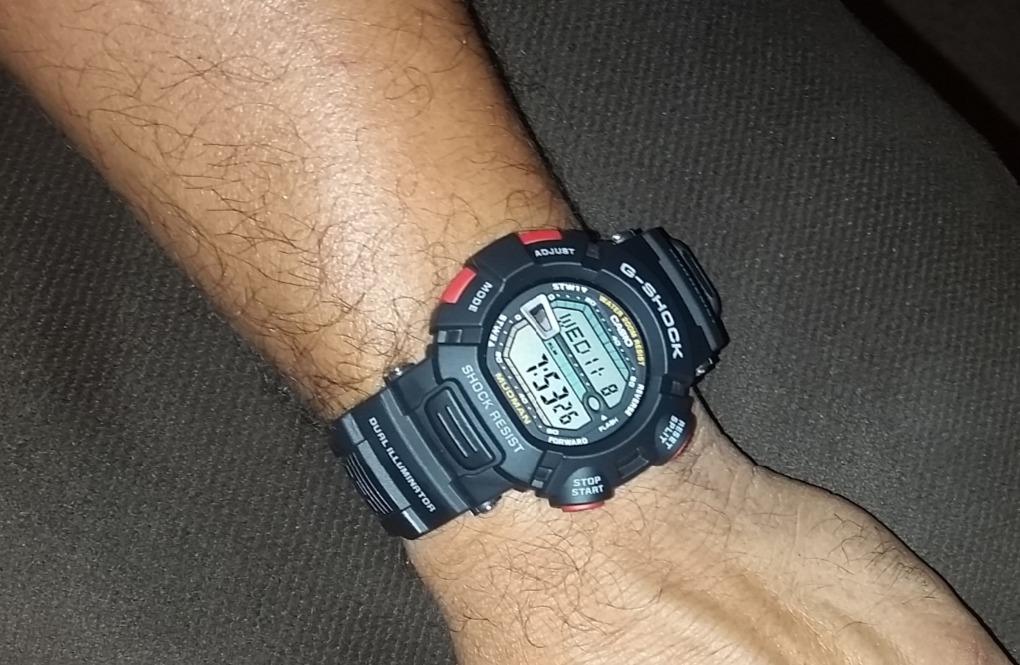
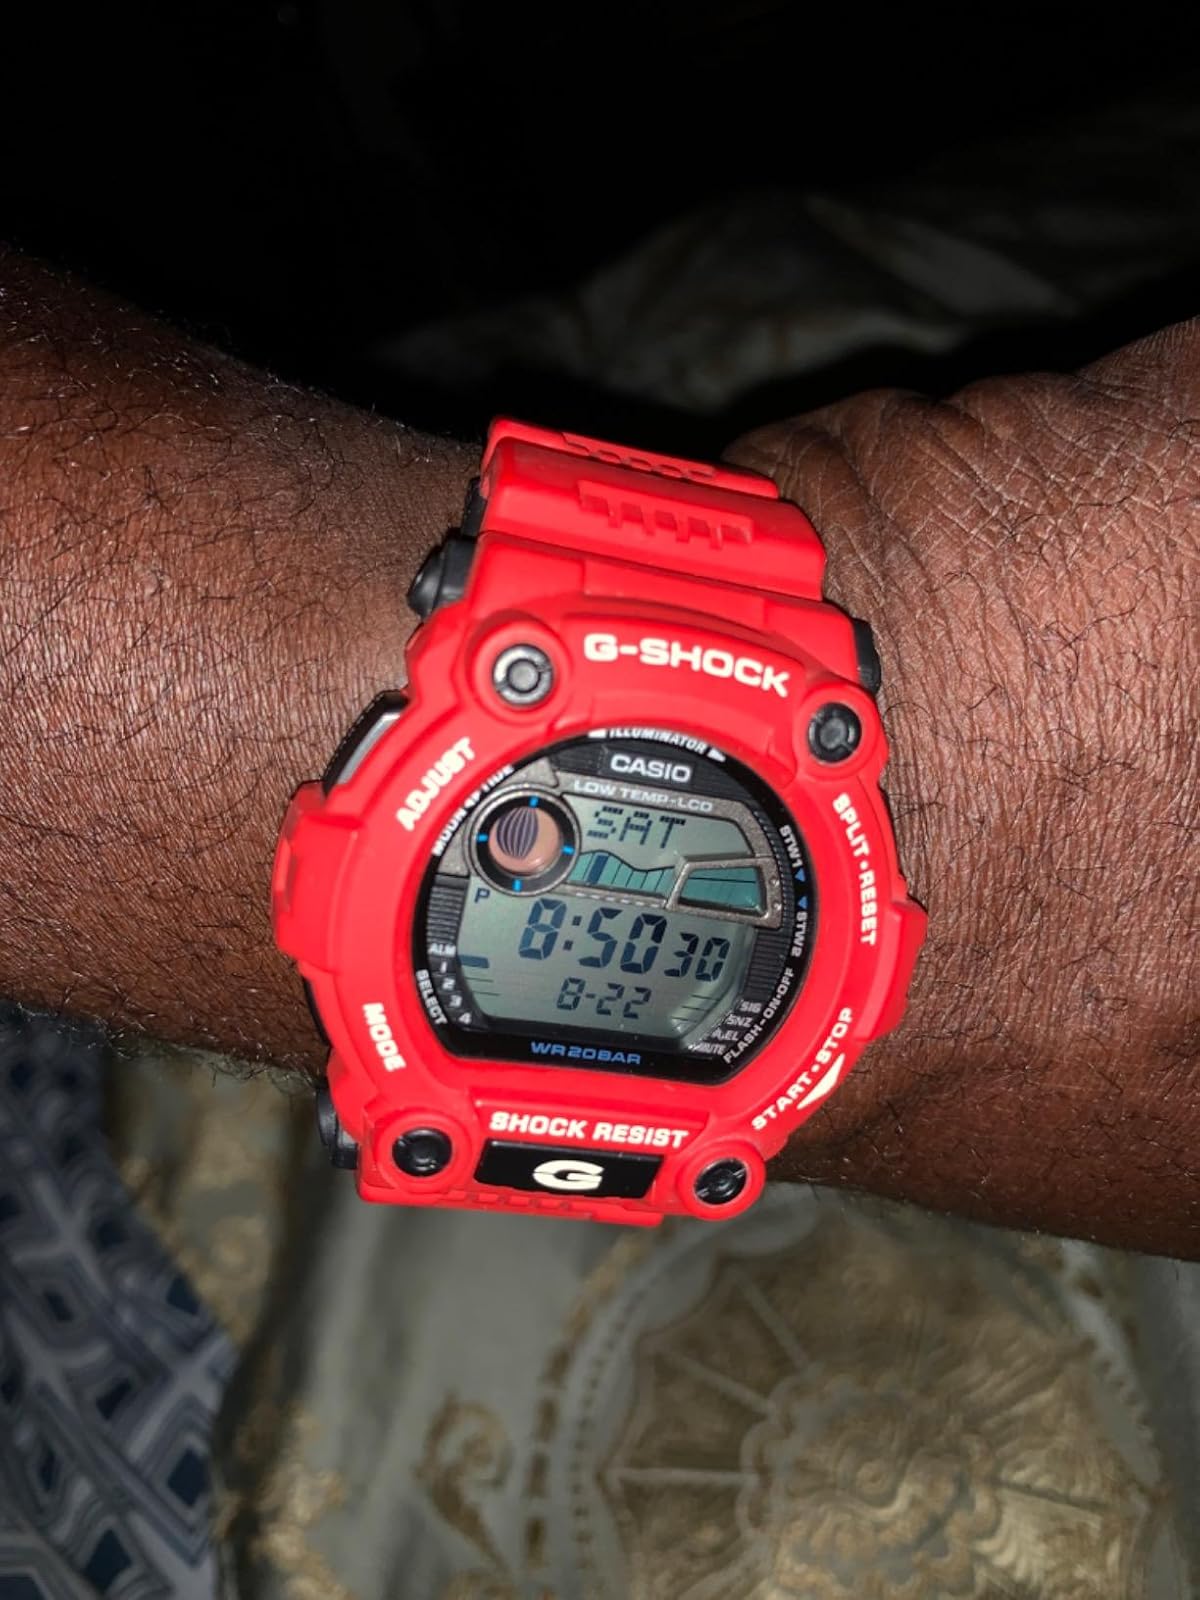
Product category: accessories_watch
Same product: no